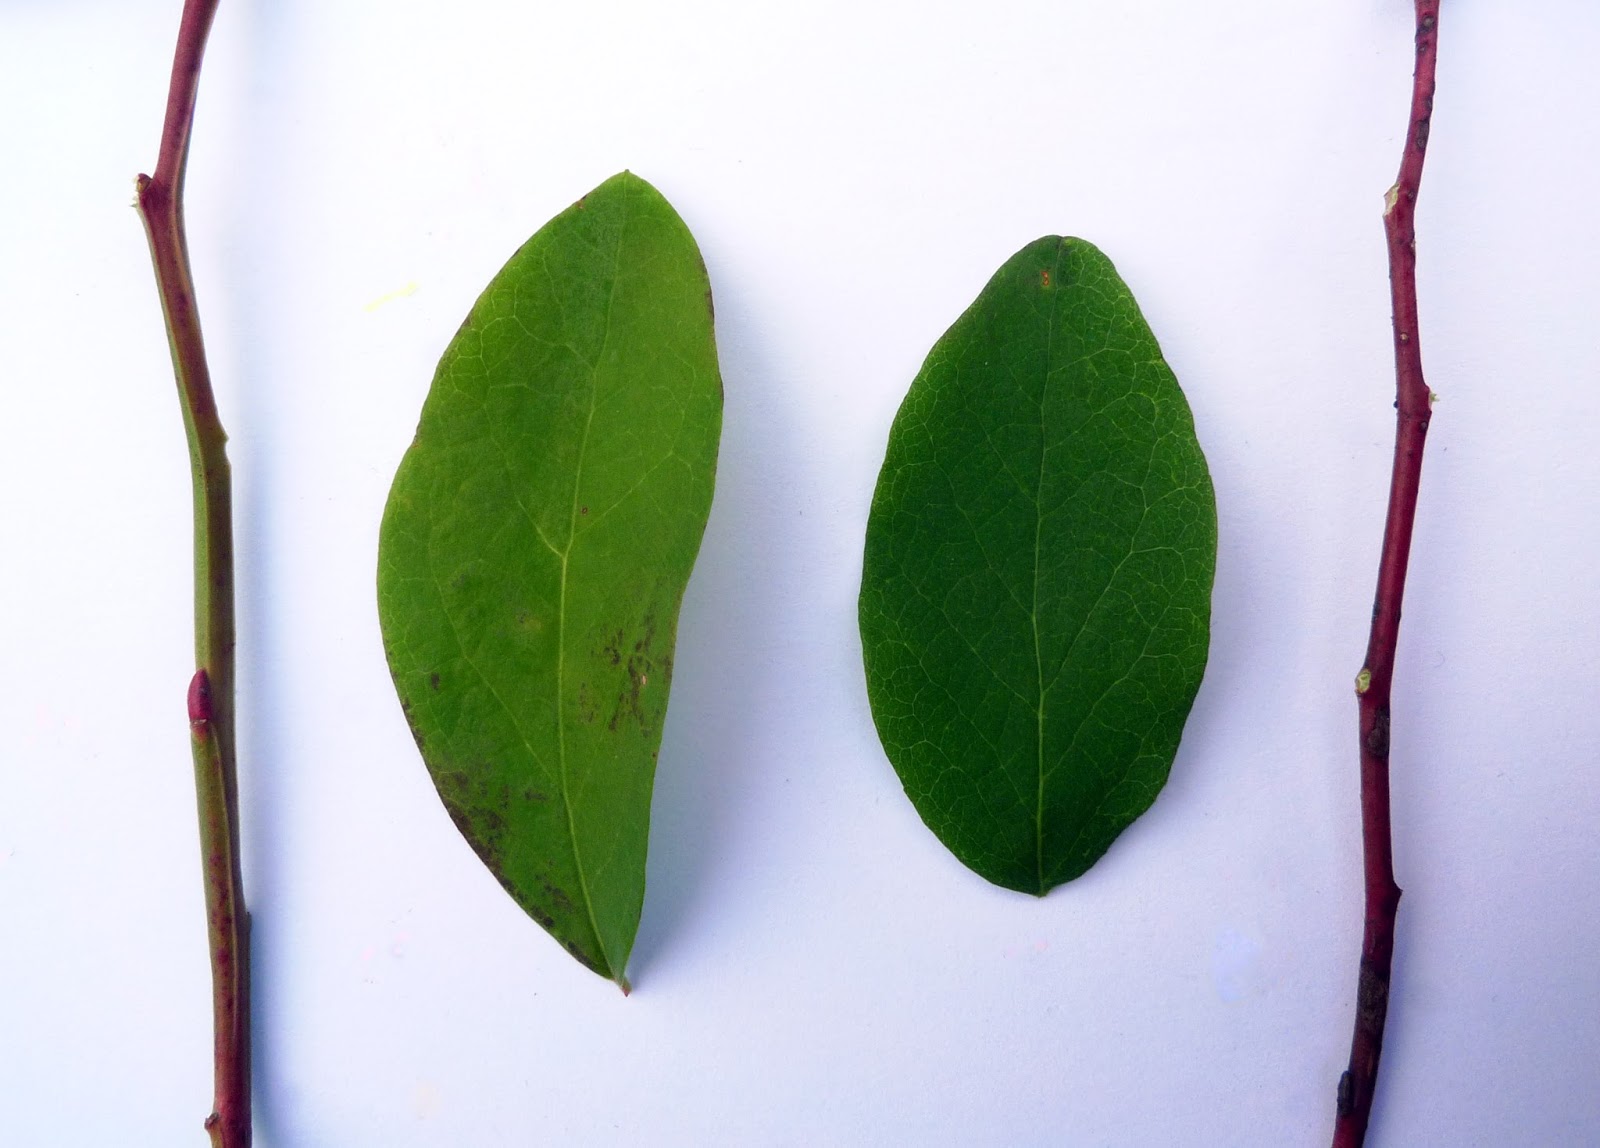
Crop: peach
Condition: healthy